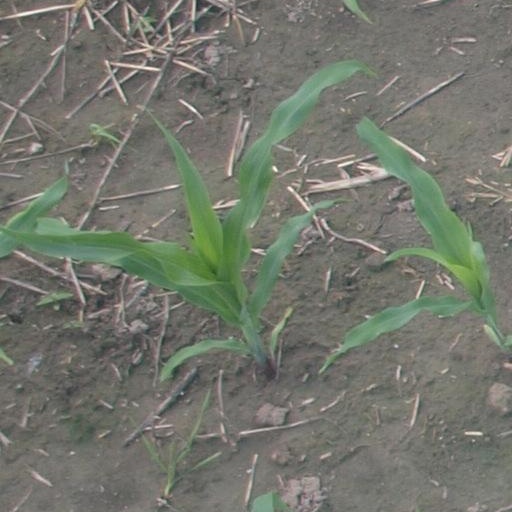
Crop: maize; corn